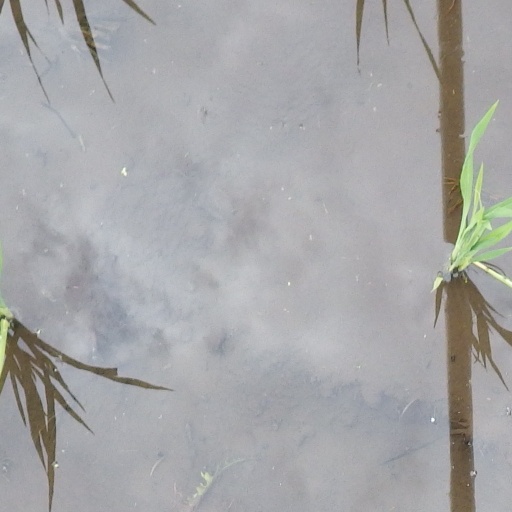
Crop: rice